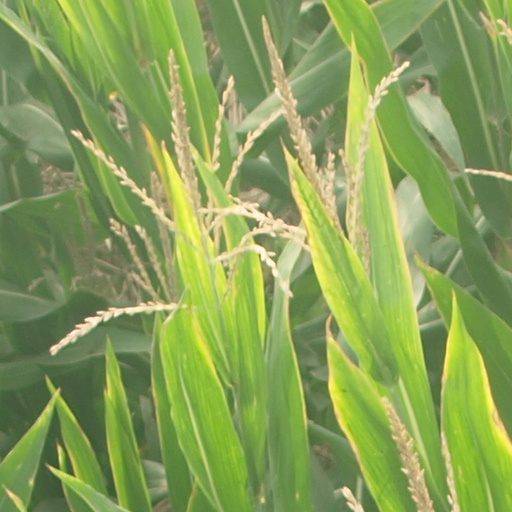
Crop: maize; corn